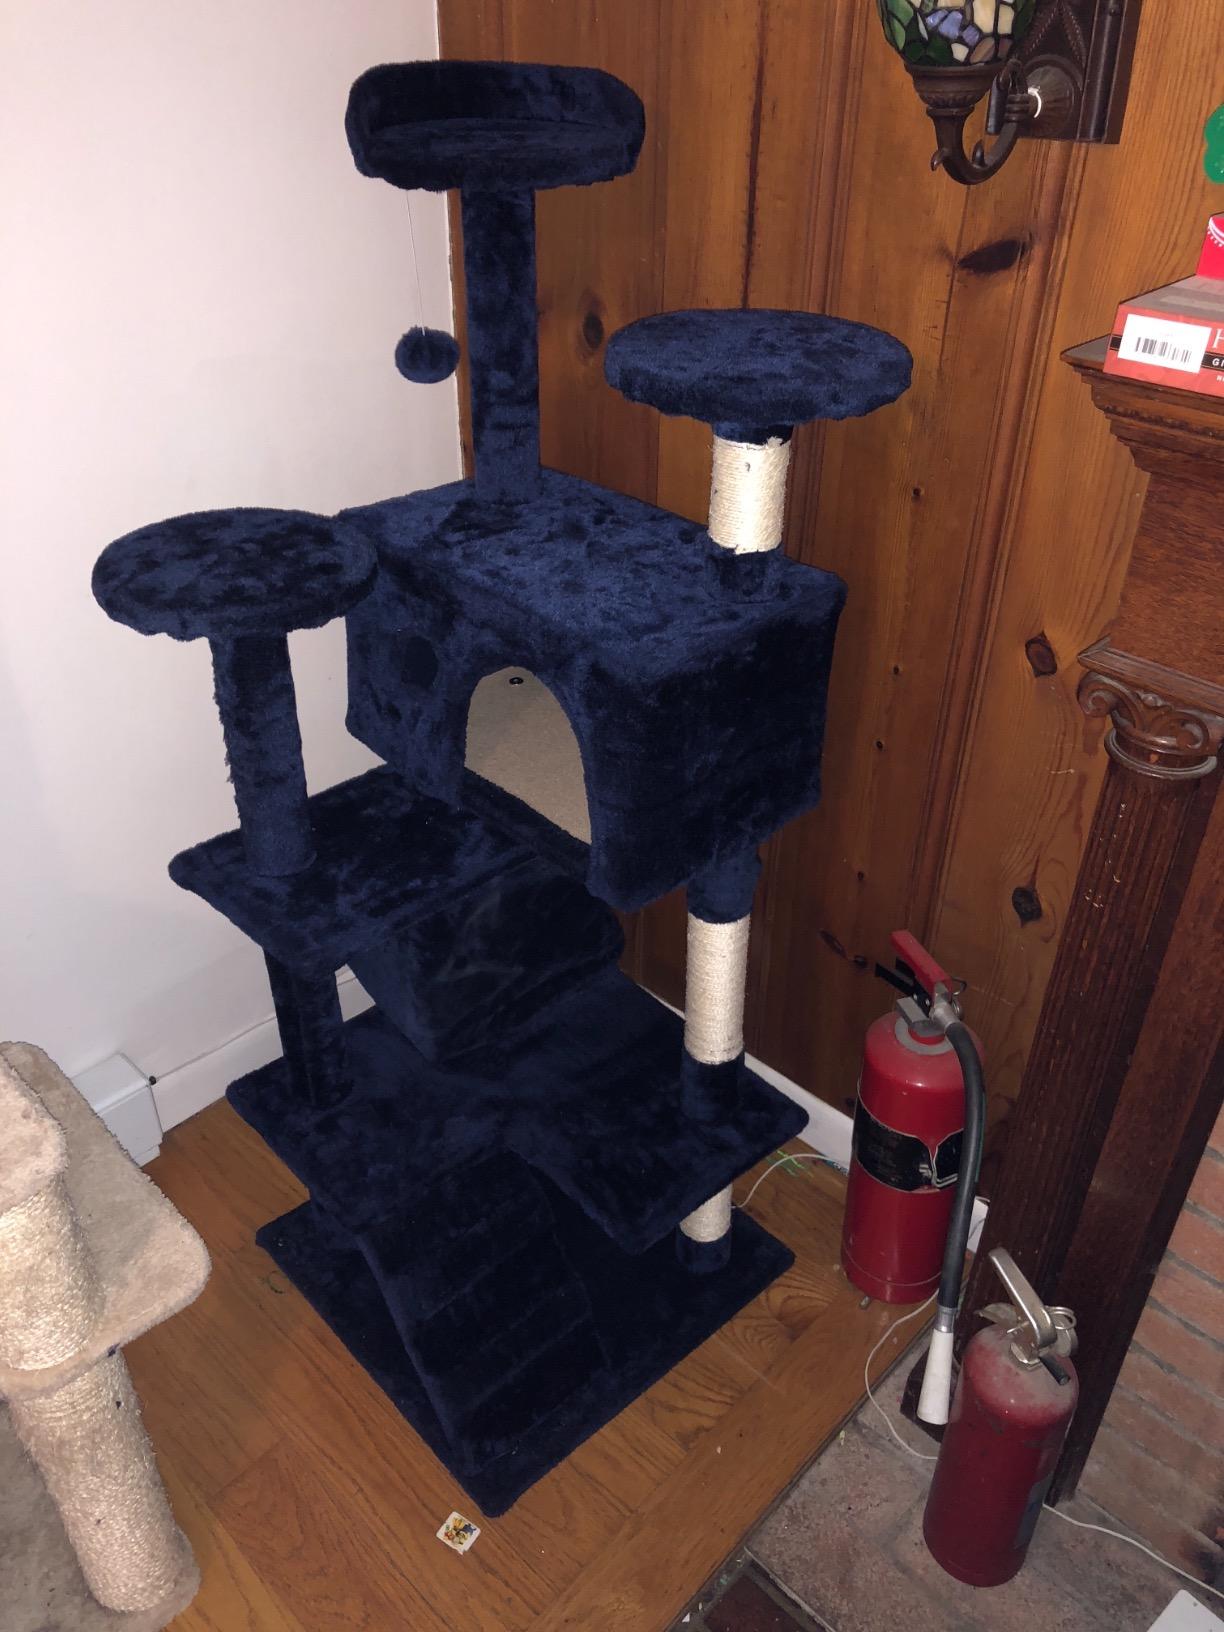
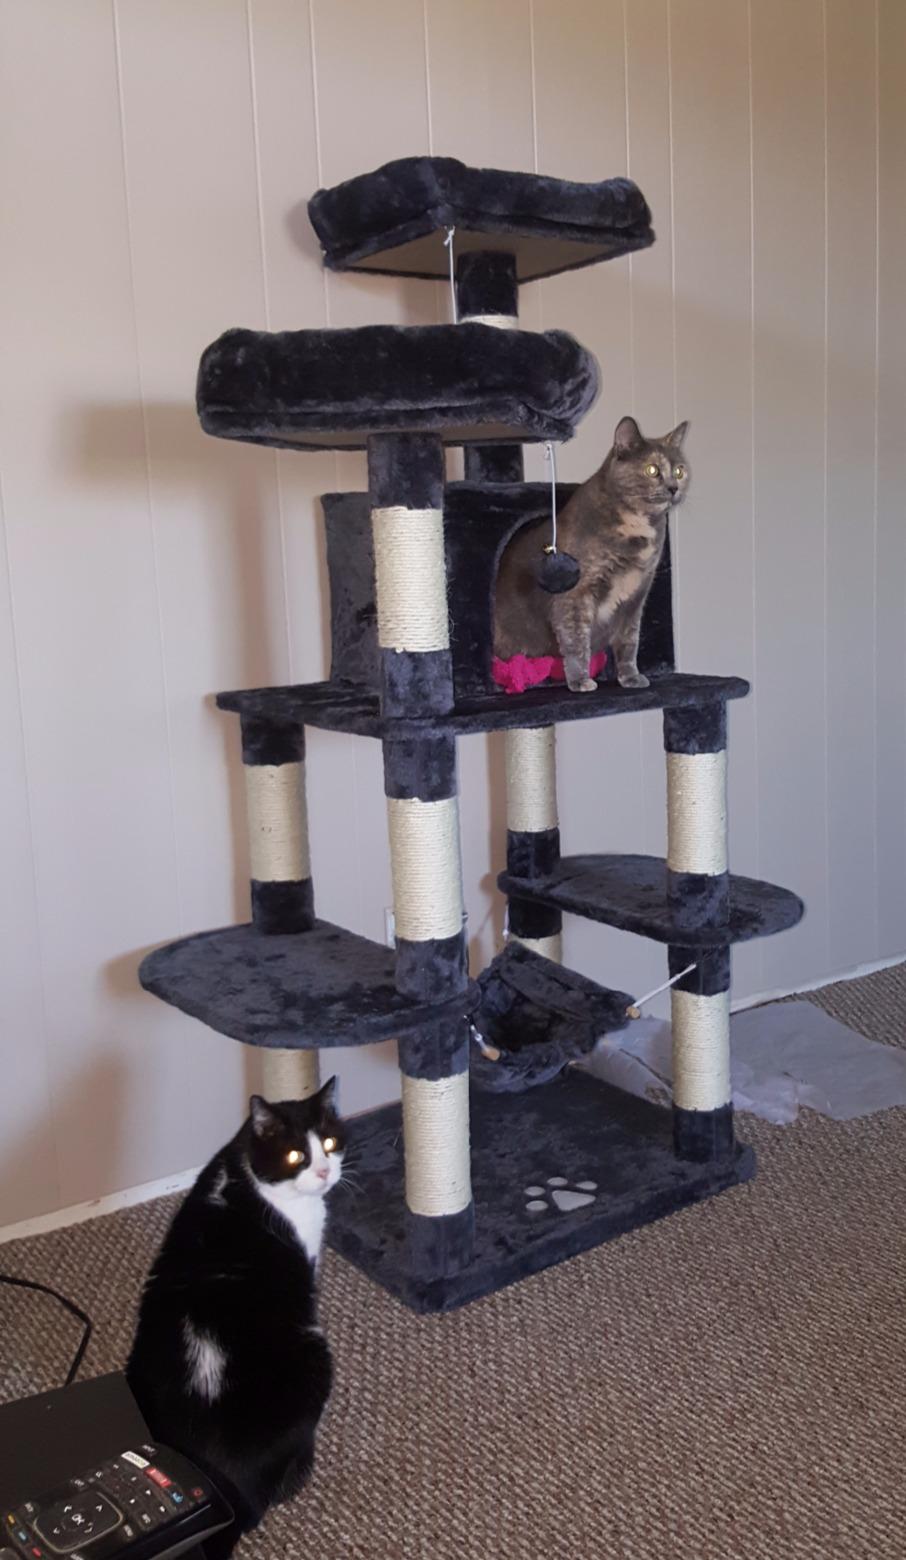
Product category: items_cat tree
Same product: no